Vyacheslav Damdintsurunov

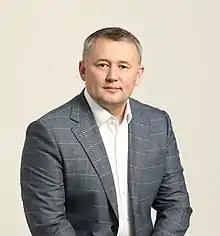

Vyacheslav Anatolyevich Damdintsurunov (born September 21, 1977) is a Russian political figure, professional sportsman, and a deputy of the 8th State Duma.